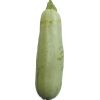
Label: zucchini